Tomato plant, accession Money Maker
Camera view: horizontal (90 deg, fisheye); turntable rotation: 330 degrees
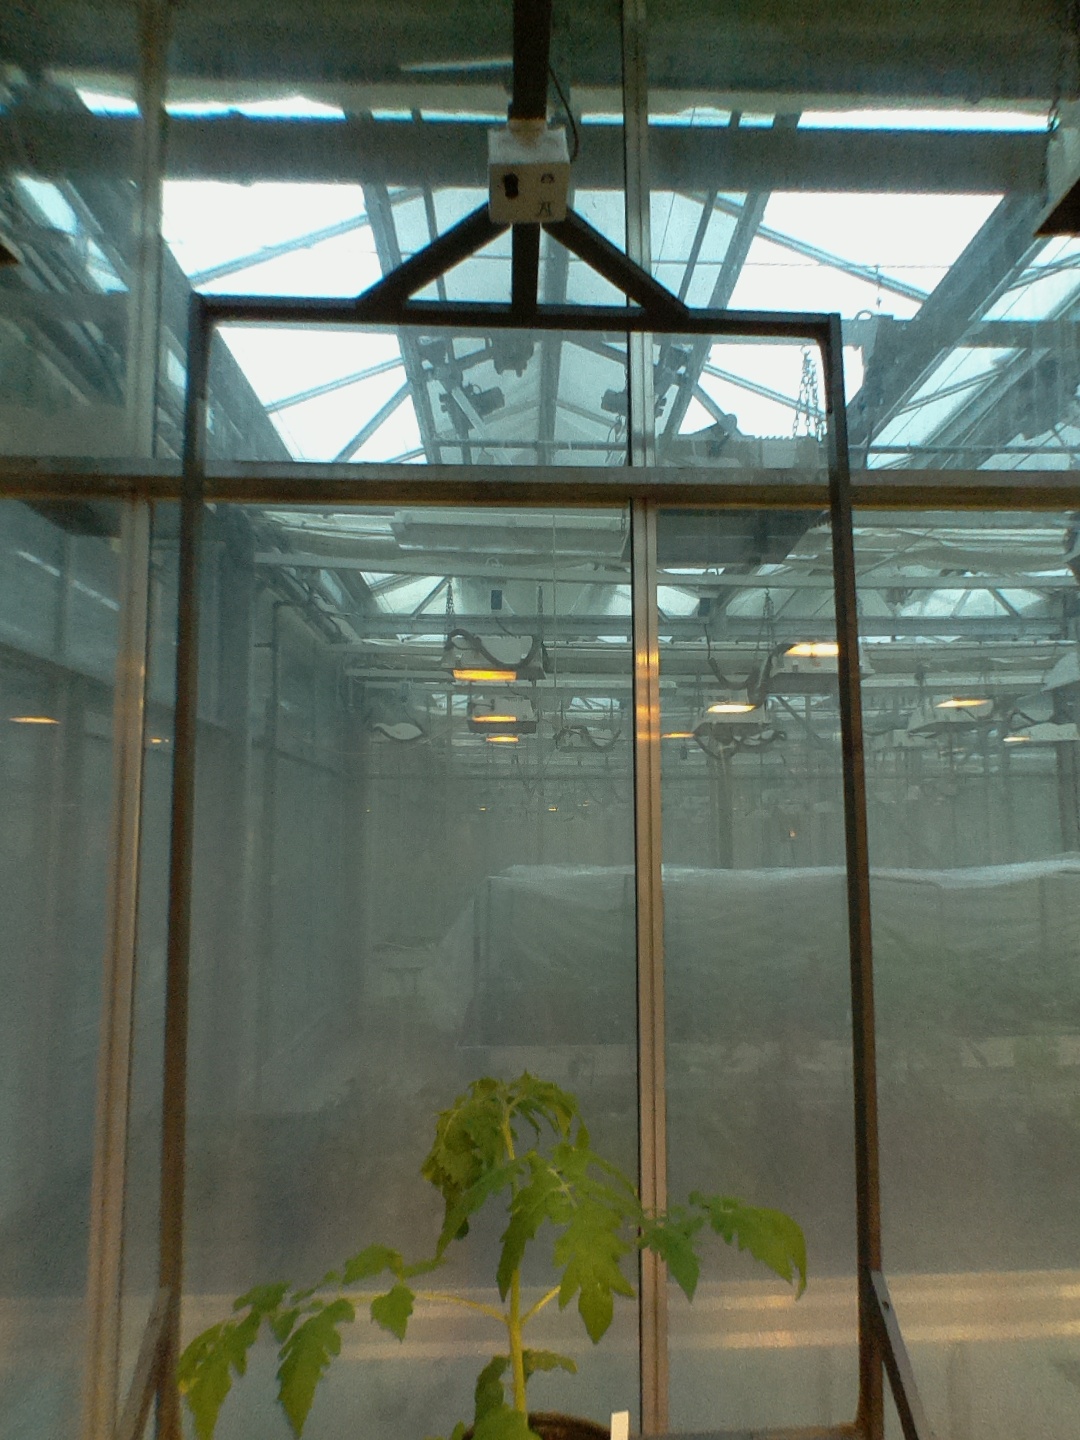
BBCH growth stage 13: 6 of true leaves visible